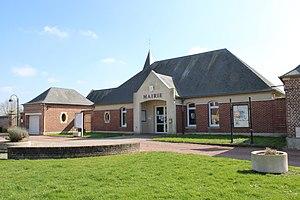
La mairie.
Golancourt est une commune française située dans le département de l'Oise, en région Hauts-de-France.